Cate Blanchett

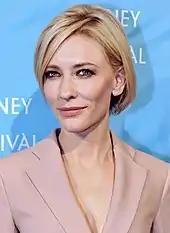
Blanchett at the 2011 Sydney Film Festival

Also in 2008, Blanchett and her husband Andrew Upton became co-CEOs and artistic directors of the Sydney Theatre Company. Blanchett returned to acting in the theatre in 2009 with the Sydney Theatre Company production of Tennessee Williams' "A Streetcar Named Desire", directed by Liv Ullmann. She starred as Blanche DuBois alongside Joel Edgerton as Stanley Kowalski. Ullmann and Blanchett had been meaning to collaborate on a project since Ullman's intended film adaption of "A Doll's House" fell by the wayside. Blanchett proposed embarking on "Streetcar" to Ullmann, who jumped at the opportunity after initial discussion.